Ward Weaver III

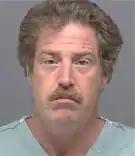

Ward Francis Weaver III (born April 6, 1963) is an American convicted murderer. He is serving a life sentence without the possibility of parole for sexual assault, rape, attempted murder, and the murders of Ashley Pond and Miranda Gaddis in Oregon City, Oregon.